Air Atlantique

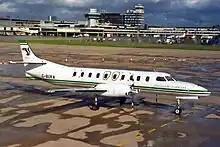
The Metroliner G-BUKA wearing the Atlantic Airways titles which were adopted in 1993.

Scheduled passenger services between Southampton and the Channel Islands began in 1988 using a leased Hawker Siddeley HS 748 aircraft. Flights operated five times a day with fares of £29 each way; although initially the service was not a success, incurring losses of £750,000 in the first year of operation in the face of stiff competition. The HS 748 was returned to the lessor in March 1989 and the Southampton route dropped. From 1990, scheduled services were operated under the brand Air Corbiere. A Fairchild Metro III was purchased in 1992 to operate alongside the Cessna 406s. The Metro was the only example of the type on the UK aircraft register. Scheduled services, which ended in 1994, included daily flights linking Coventry-Gloucester, Jersey/Guernsey to Rennes, and Liverpool to the Channel Islands.